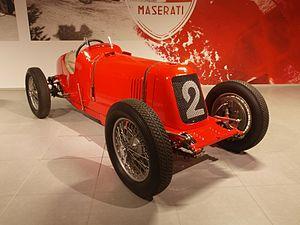
L'Officine Alfieri Maserati, était la branche chargée de l'engagement en compétition des voitures de la marque Maserati. La marque italienne, fondée en 1914 par Alfieri Maserati, s'est impliquée officiellement en Grand Prix à partir de 1926, puis dans le championnat du monde de Formule 1 et le championnat du monde des voitures de sport jusqu'en 1957.
La Maserati 4CM est une automobile sportive développée en 1932 par le constructeur automobile italien Maserati.